Two Weeks in September

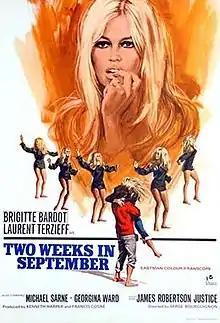

Two Weeks in September (French title: À coeur joie; also known as Joy-hearted) is a 1967 British-French drama film directed by Serge Bourguignon and starring Brigitte Bardot, Laurent Terzieff, Jean Rochefort and James Robertson Justice.